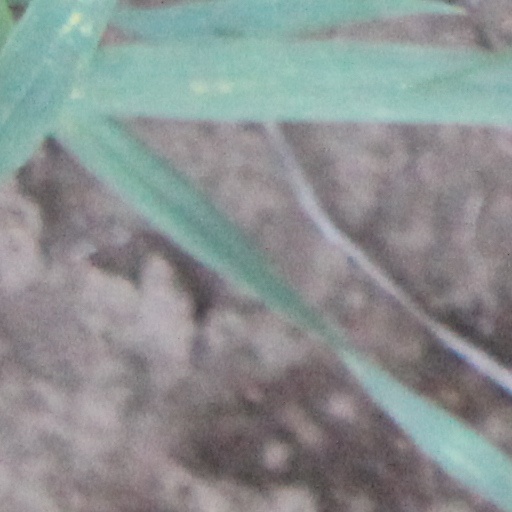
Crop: wheat